Azerbaijani wedding traditions

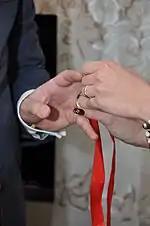
Engagement üzük taxmaq process in Azerbaijan

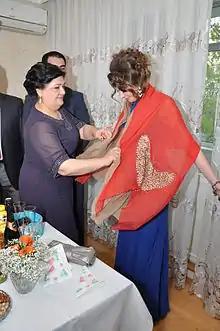
Throwing a red scarf round a bride's shoulders is an attribute of engagement in Azerbaijan

Matchmaking follows engagement traditions. After the father decides to give his daughter for marriage, the groom entertains his new relatives with tea and sweeties in the bride's house. In 1908, the engagement process of Shahsevens, an ethnic group of Azerbaijanis, was described as follows: